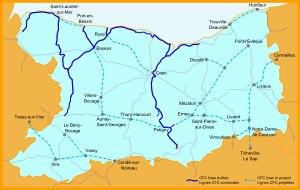
Les Chemins de fer du Calvados est une ancienne compagnie qui exploitait un réseau de voies ferrées d'intérêt local à voie étroite de type Decauville. Le réseau est ouvert par étapes à partir de 1891 d'abord par la Société anonyme des établissements Decauville Aîné, puis, à partir de 1895, par la Société anonyme des Chemins de fer du Calvados.